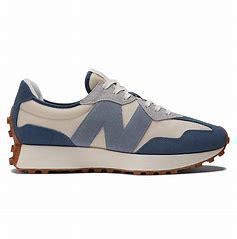
Brand: New
Model: Balance New Balance 327